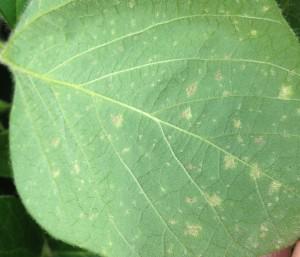
Plant: Soybean
Disease: soybean downy mildew